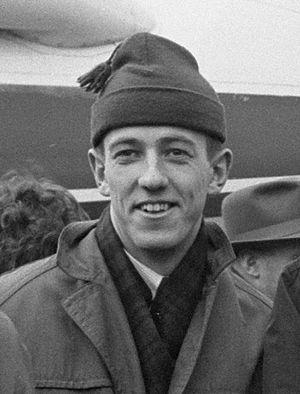
Jonny Nilsson, né le 9 février 1943 à Göteborg, est un patineur de vitesse suédois notamment champion olympique du 10 000 mètres en 1964.